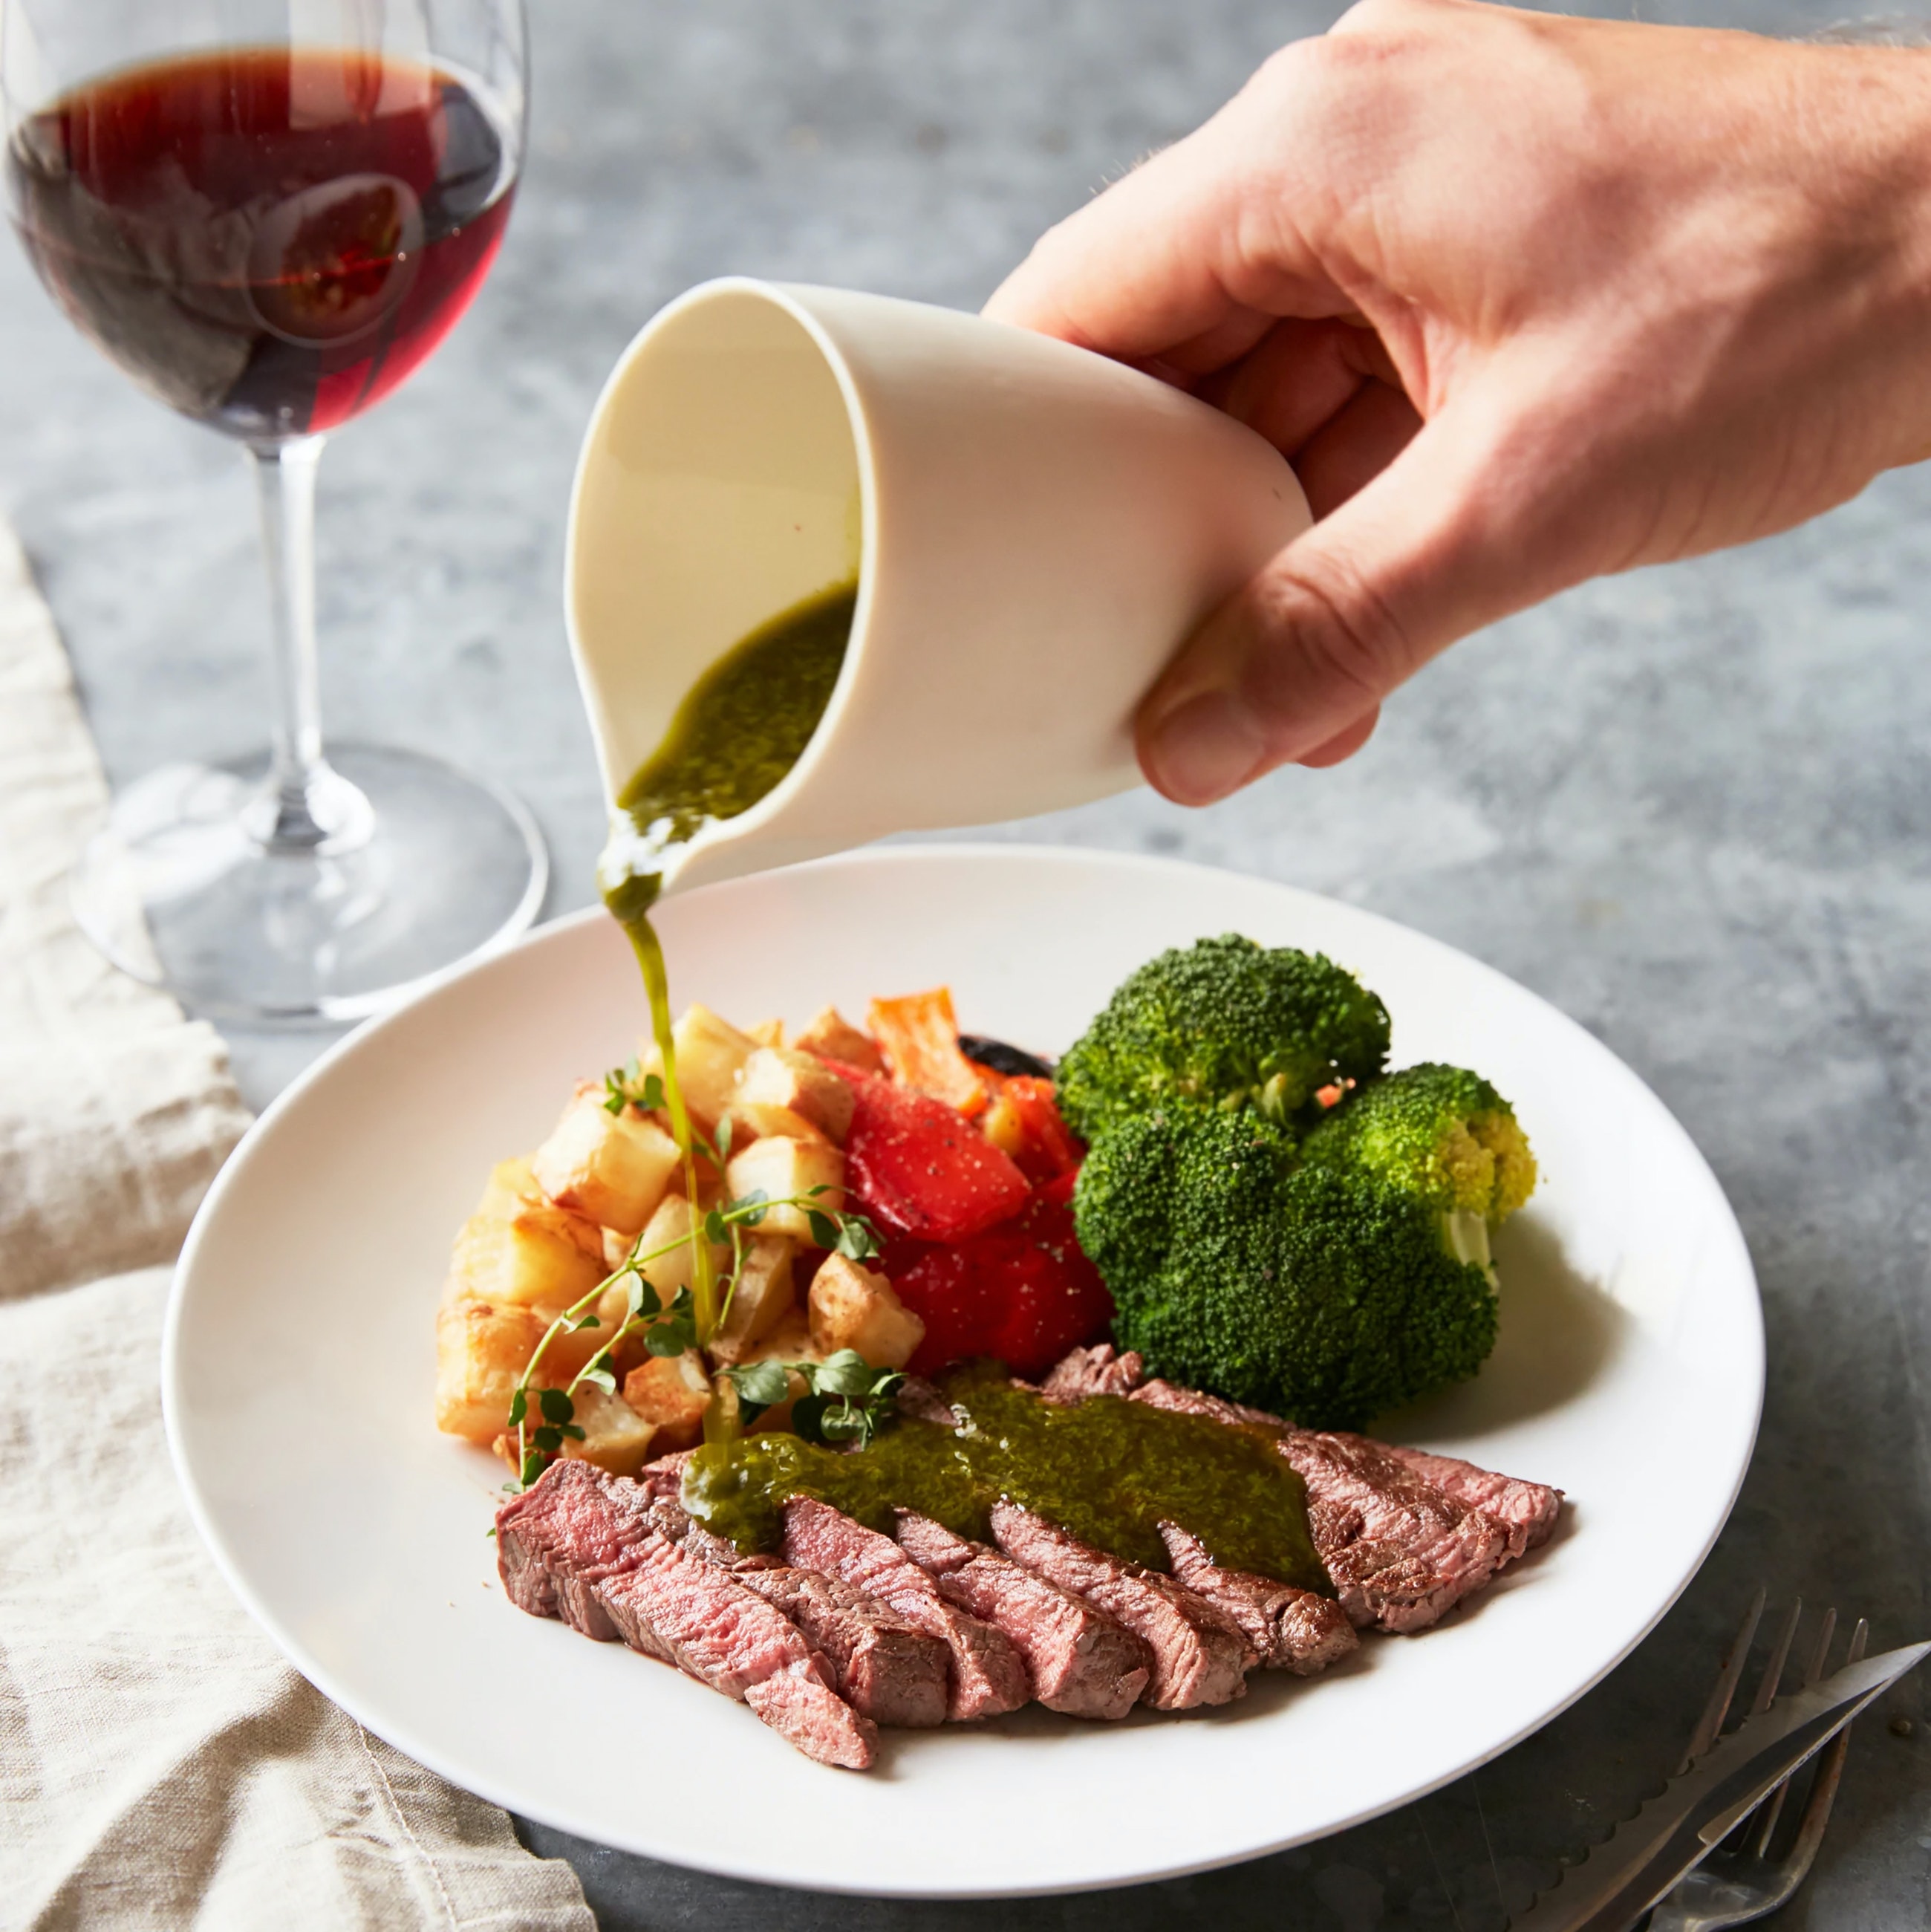
food, tableware, ingredient, recipe, dishware, cuisine, drinkware, wine glass, plate, dish, liquid, Burgundy wine, leaf vegetable, steak, produce, wine, stemware, broccoli, garnish, cocktail, meat, red meat, sherry, dessert wine, natural foods, beef, superfood, champagne stemware, wild cabbage, kitchen utensil, vegetable, drink, art, comfort food, brassicales, culinary art, fruit, serveware, la carte food, seafood, carne asada, distilled beverage, salad, venison, glass, breakfast, herb, meal, lunch, supper, japanese cuisine, red wine, brunch